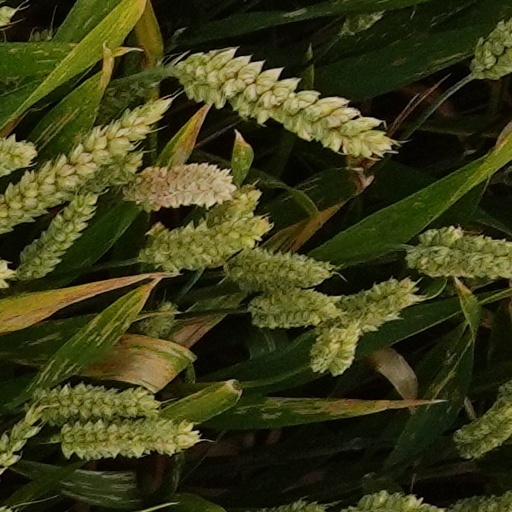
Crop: wheat